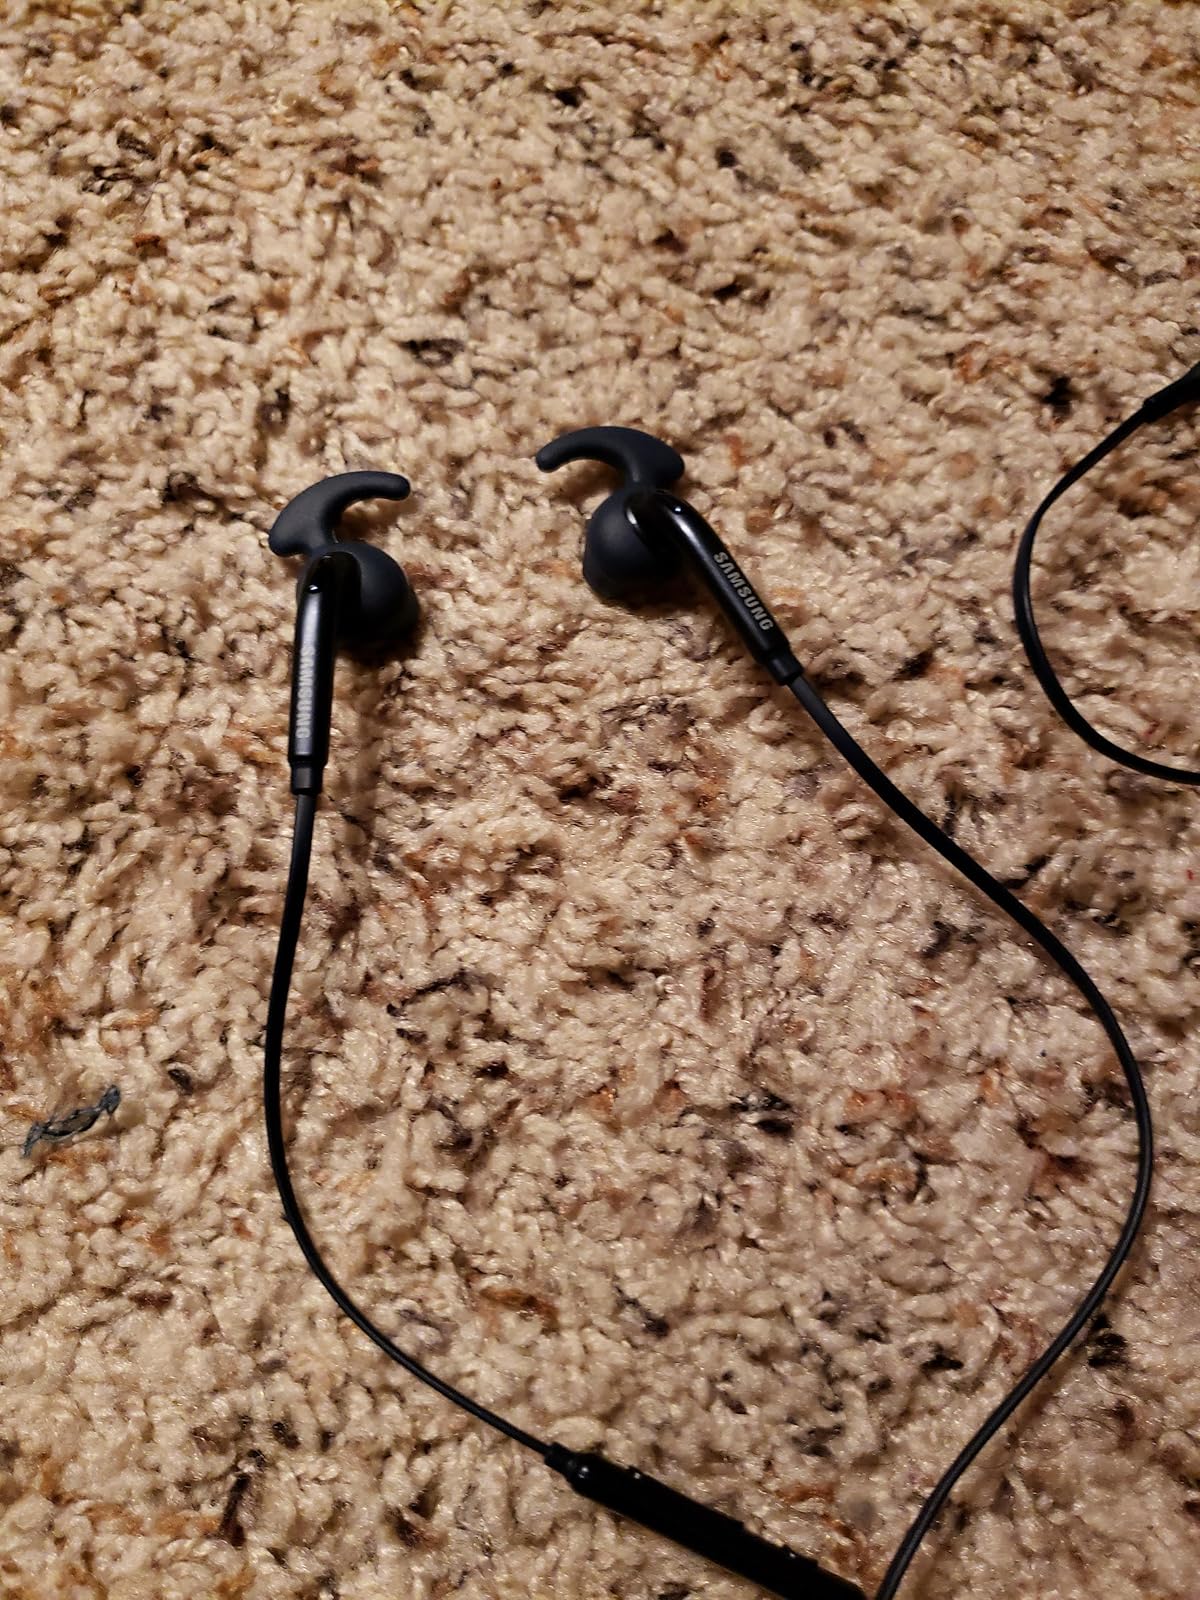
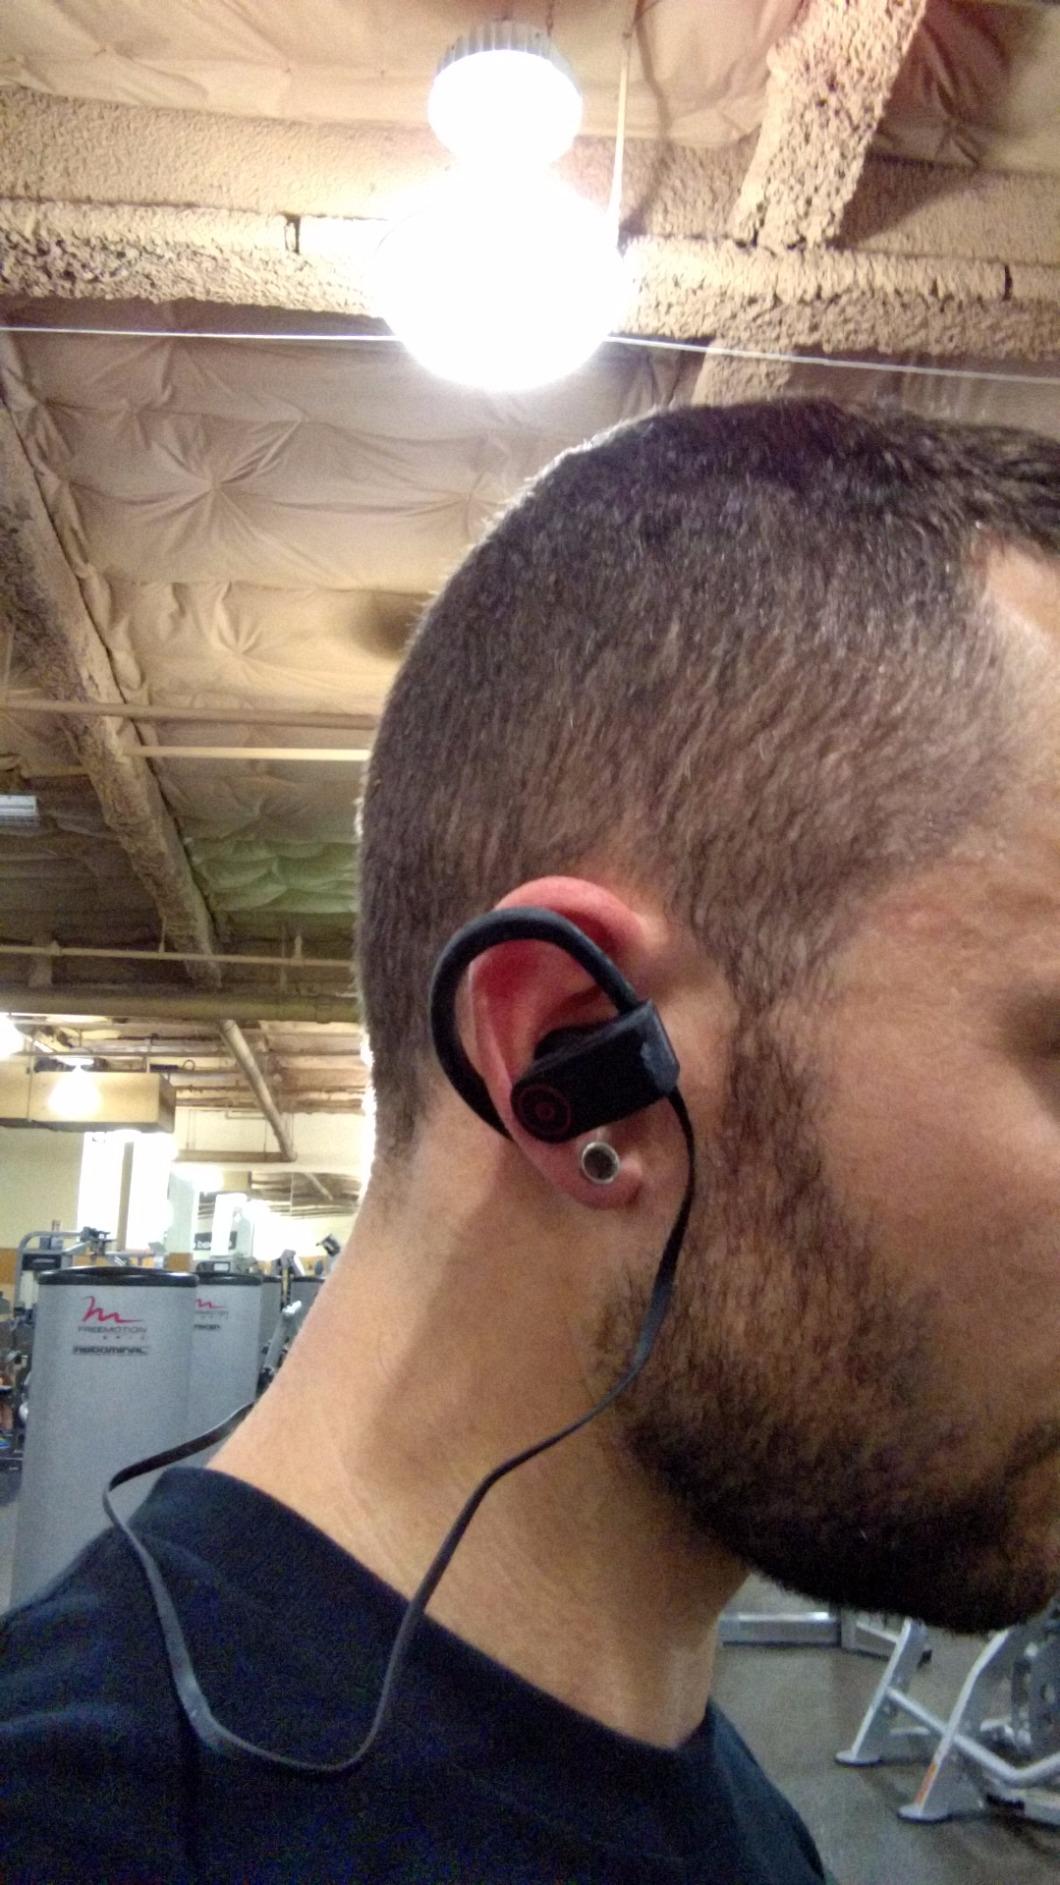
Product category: headphones
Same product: no